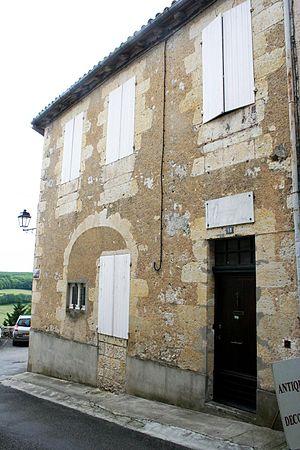
Maison natale du maréchal Lannes, 18, rue Montebello à Lectoure (Gers, France)
Jean Lannes, 1ᵉʳ duc de Montebello, né le 10 avril 1769 à Lectoure et mort le 31 mai 1809 sur l'île de Lobau, en Autriche, à la suite des blessures reçues à la bataille d'Essling, est un général français de la Révolution et de l'Empire, élevé à la dignité de maréchal d'Empire en 1804 et inhumé au Panthéon en 1810.
Catherine Jeanne Josèphe Barbe, dite Polette, Méric, née le 22 juillet 1774 à Perpignan, morte le 14 juillet 1850 à Lectoure, est la première épouse de Jean Lannes, futur maréchal d’Empire. Divorcée, elle épouse Joseph Dupin, greffier et frère du général Jean-Baptiste Dupin.
Bernard Lannes, né à Lectoure le 19 avril 1762, frère aîné du maréchal d’Empire Jean Lannes, mort à Paris vers 1830, est un prêtre, puis préfet de l’Eure et préfet des Hautes-Pyrénées.